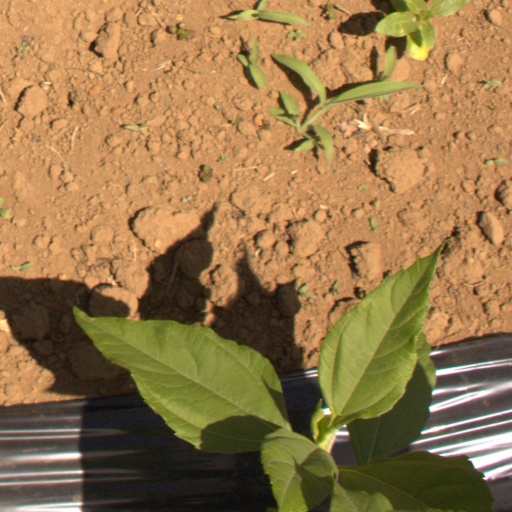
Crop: Jerusalem artichoke